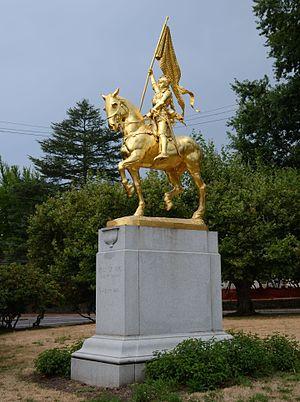
La statue équestre de Jeanne d'Arc est une sculpture d'Emmanuel Frémiet. Créée en 1874, plusieurs exemplaires ont été réalisés, dont la version de la place des Pyramides à Paris.
La liste de statues équestres de Jeanne d'Arc recense les statues équestres représentant de Jeanne d'Arc, héroïne de l'histoire de France, chef de guerre et sainte de l'Église catholique.